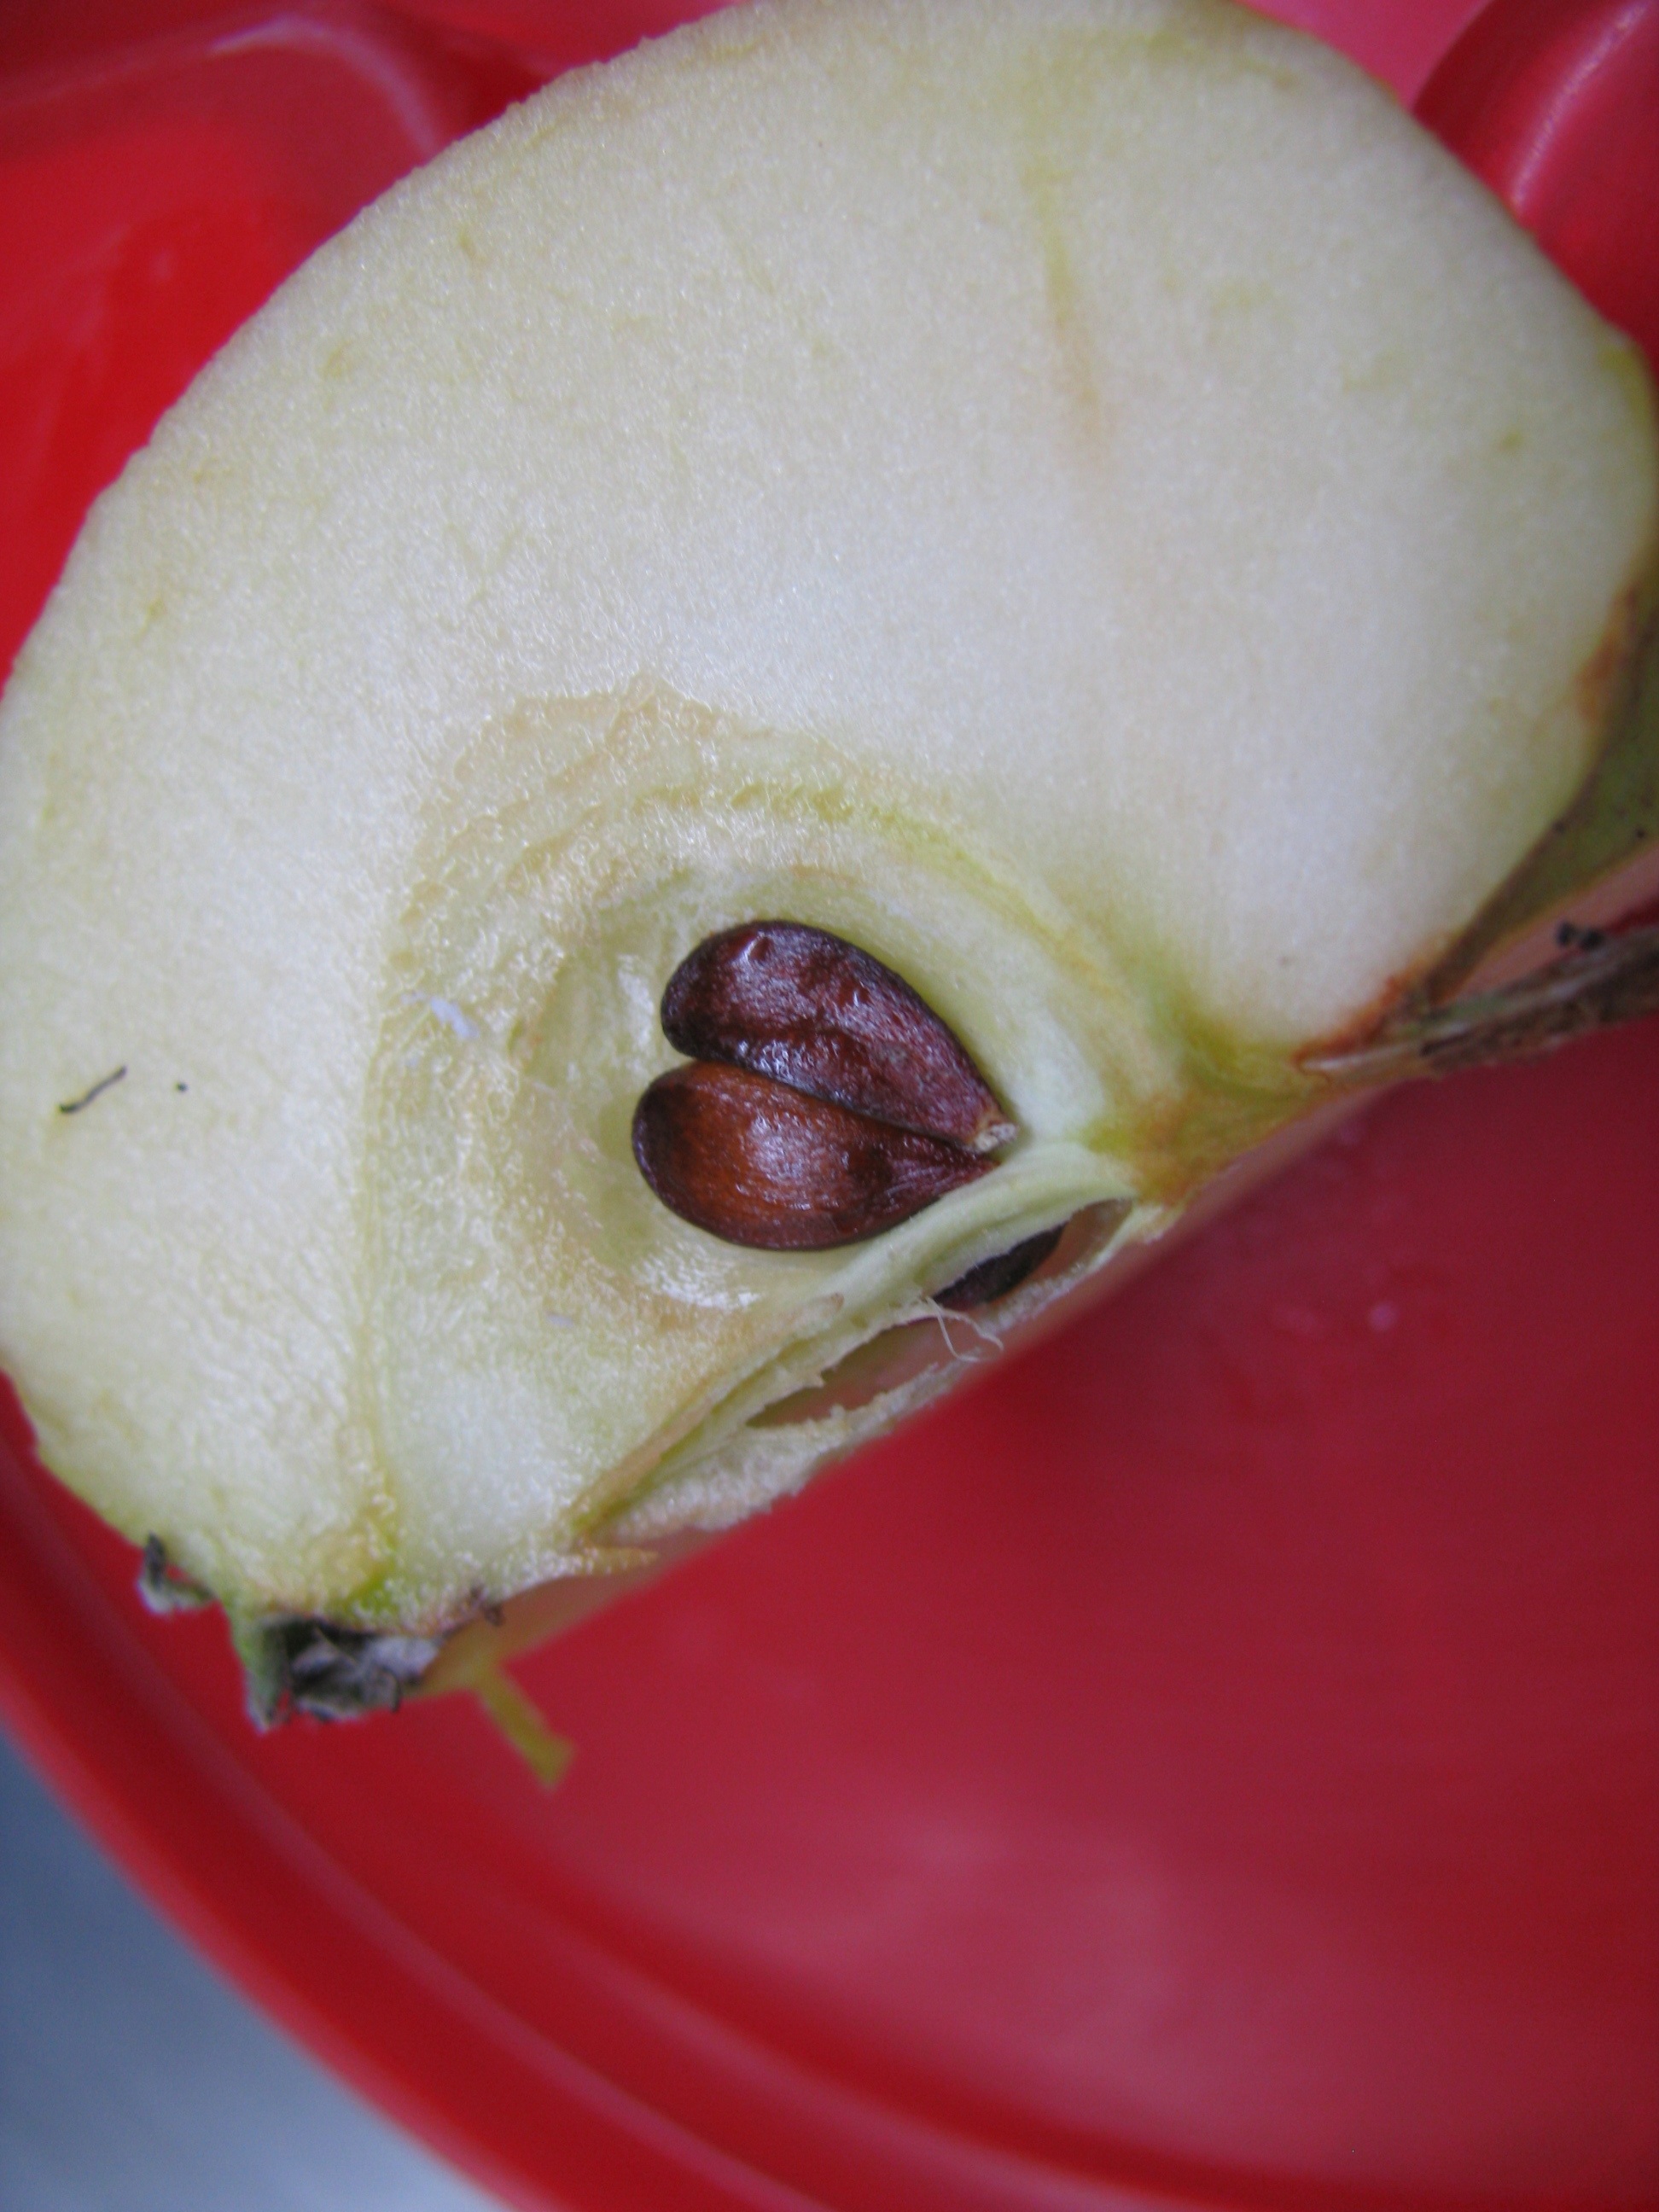
apple, plant, fruit, dish, food, red, produce, breakfast, dessert, cuisine, flowering plant, land plant